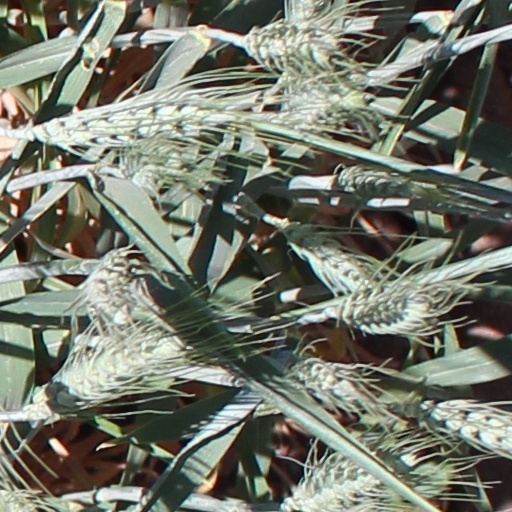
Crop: wheat